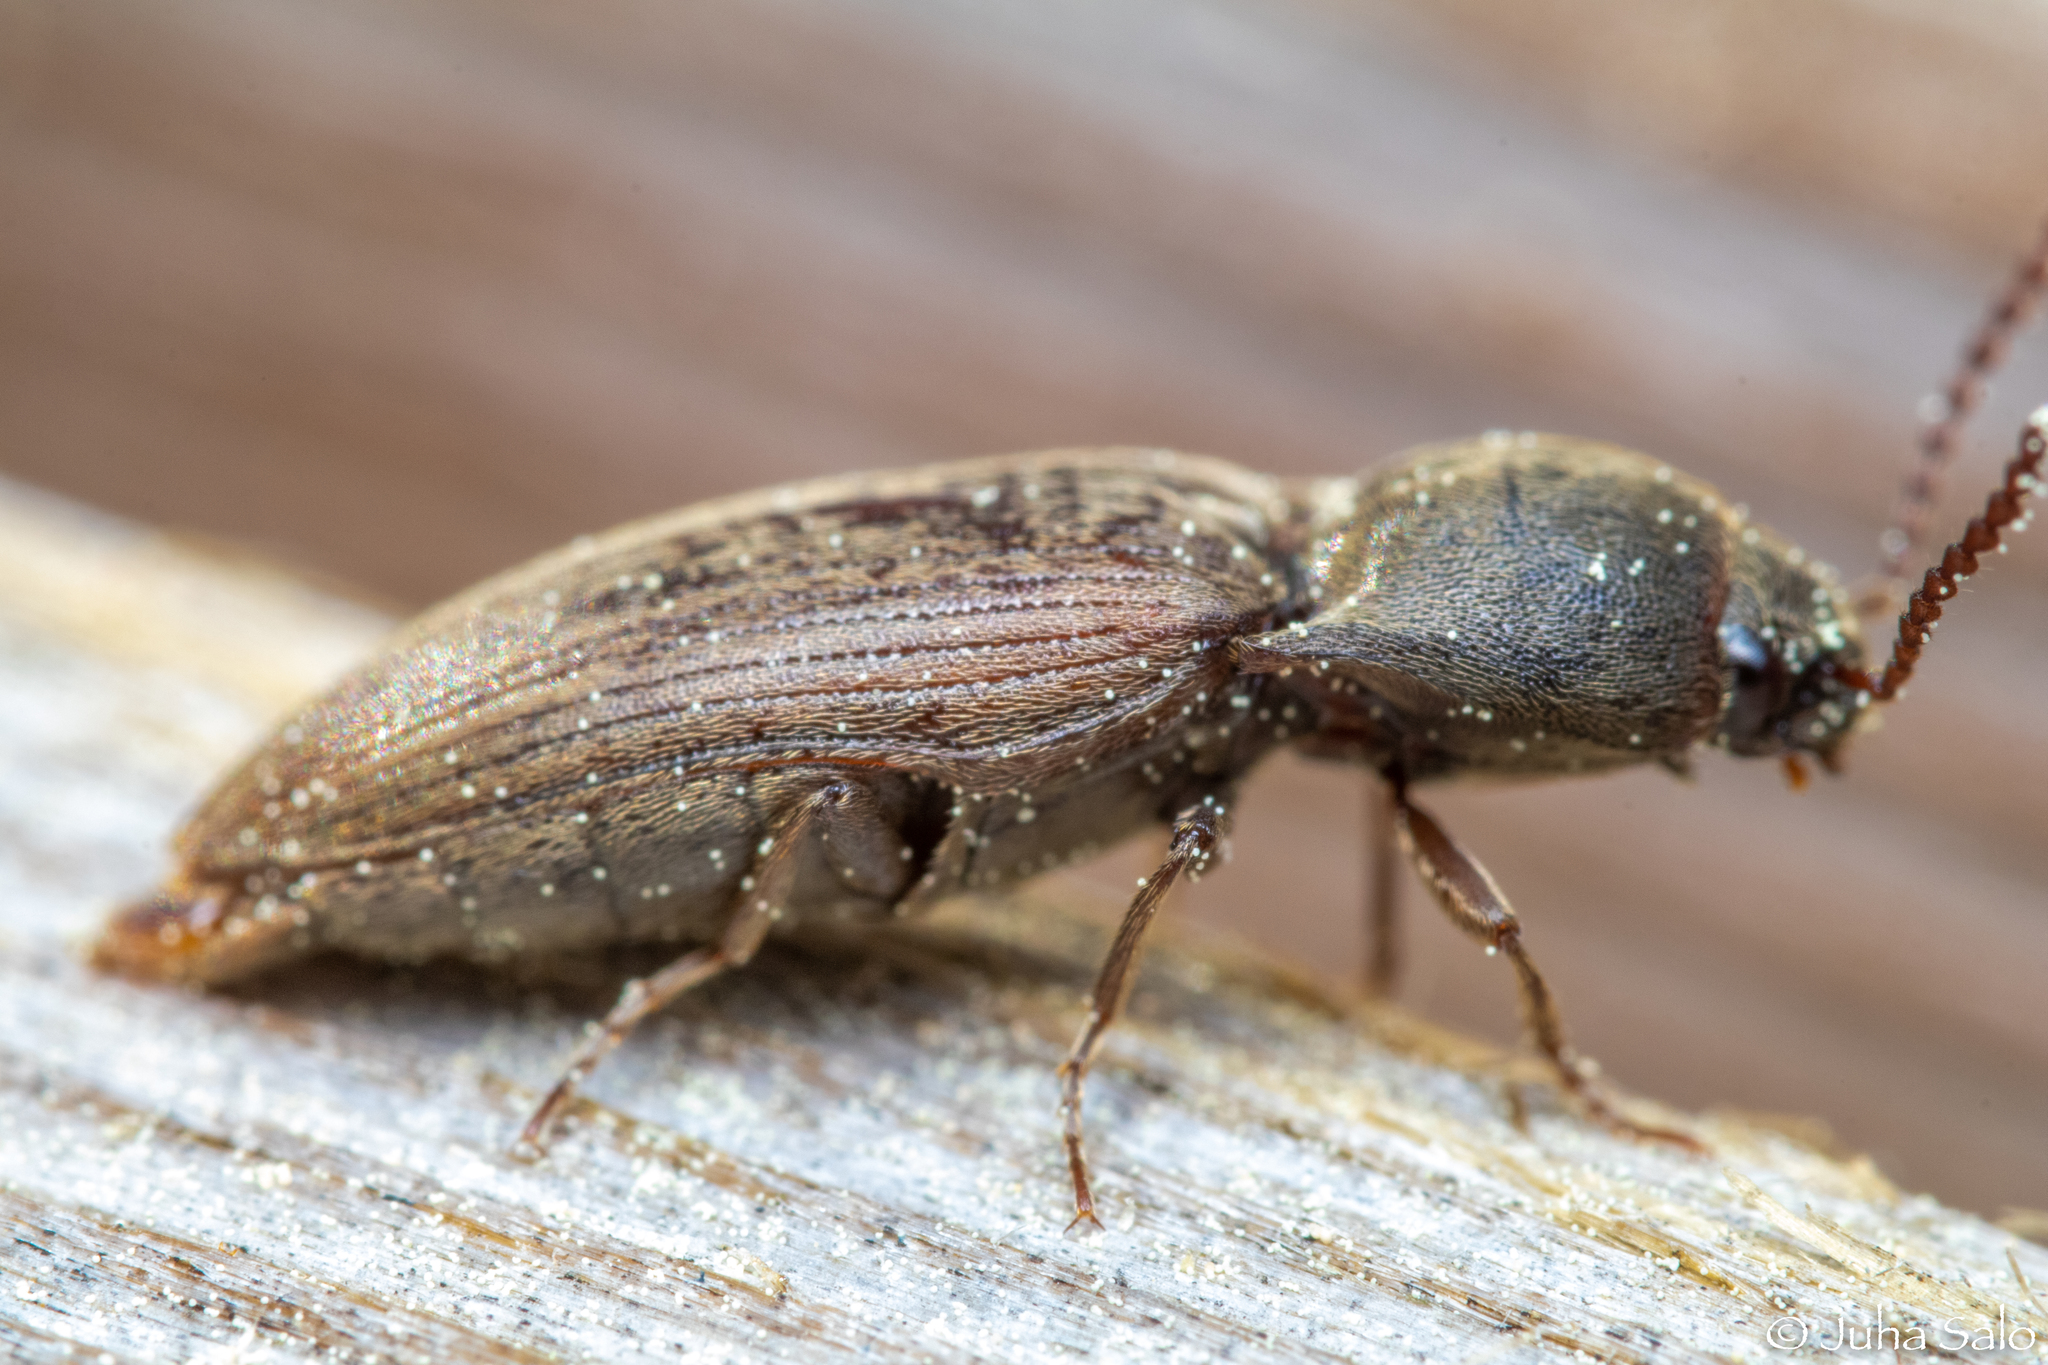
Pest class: clickbeetles_wireworms